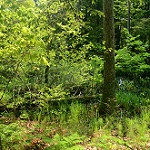
Label: forest